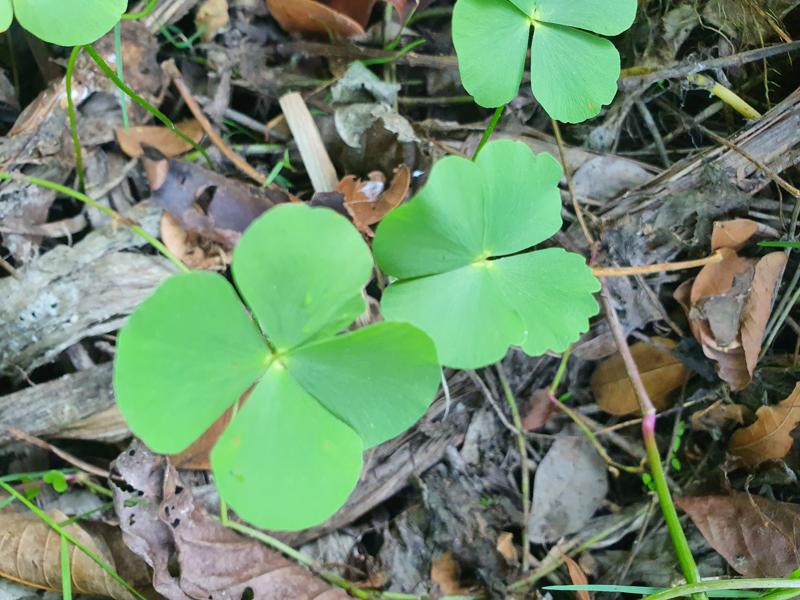
Weed species: Marsilea minuta